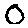
Label: 0